List of Merlin characters

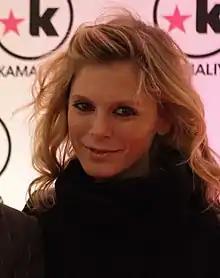
Emilia Fox

Jonas (portrayed by Adam Godley) is the servant of the troll who magically impersonated Lady Catrina. Jonas is discovered not to be human, as he Merlin finds out that he has a green, reptilian like tail, however the show never stats what species he is, only that he not a human or a troll. He is ultimately killed by Arthur while trying to save his mistress who is also killed by Arthur.